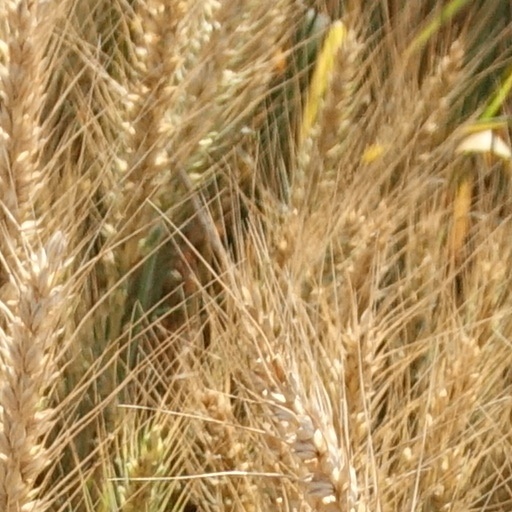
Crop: wheat